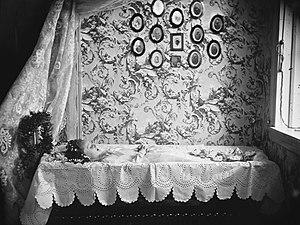
La photographie post mortem est la pratique de photographier des personnes récemment décédées. Ces photographies de proches décédés faisaient partie de la culture américaine et européenne au XIXᵉ et début du XXᵉ siècles. Commandées par les familles en deuil, ces photographies les accompagnaient non seulement dans le processus de deuil, mais souvent représentaient le seul souvenir visuel du défunt et étaient parmi les biens les plus précieux de la famille.